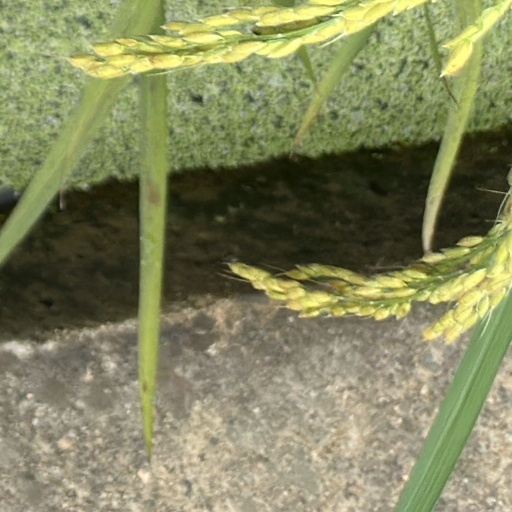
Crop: rice